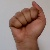
The image shows a hand gesture representing the letter 'A' in Indian Sign Language.